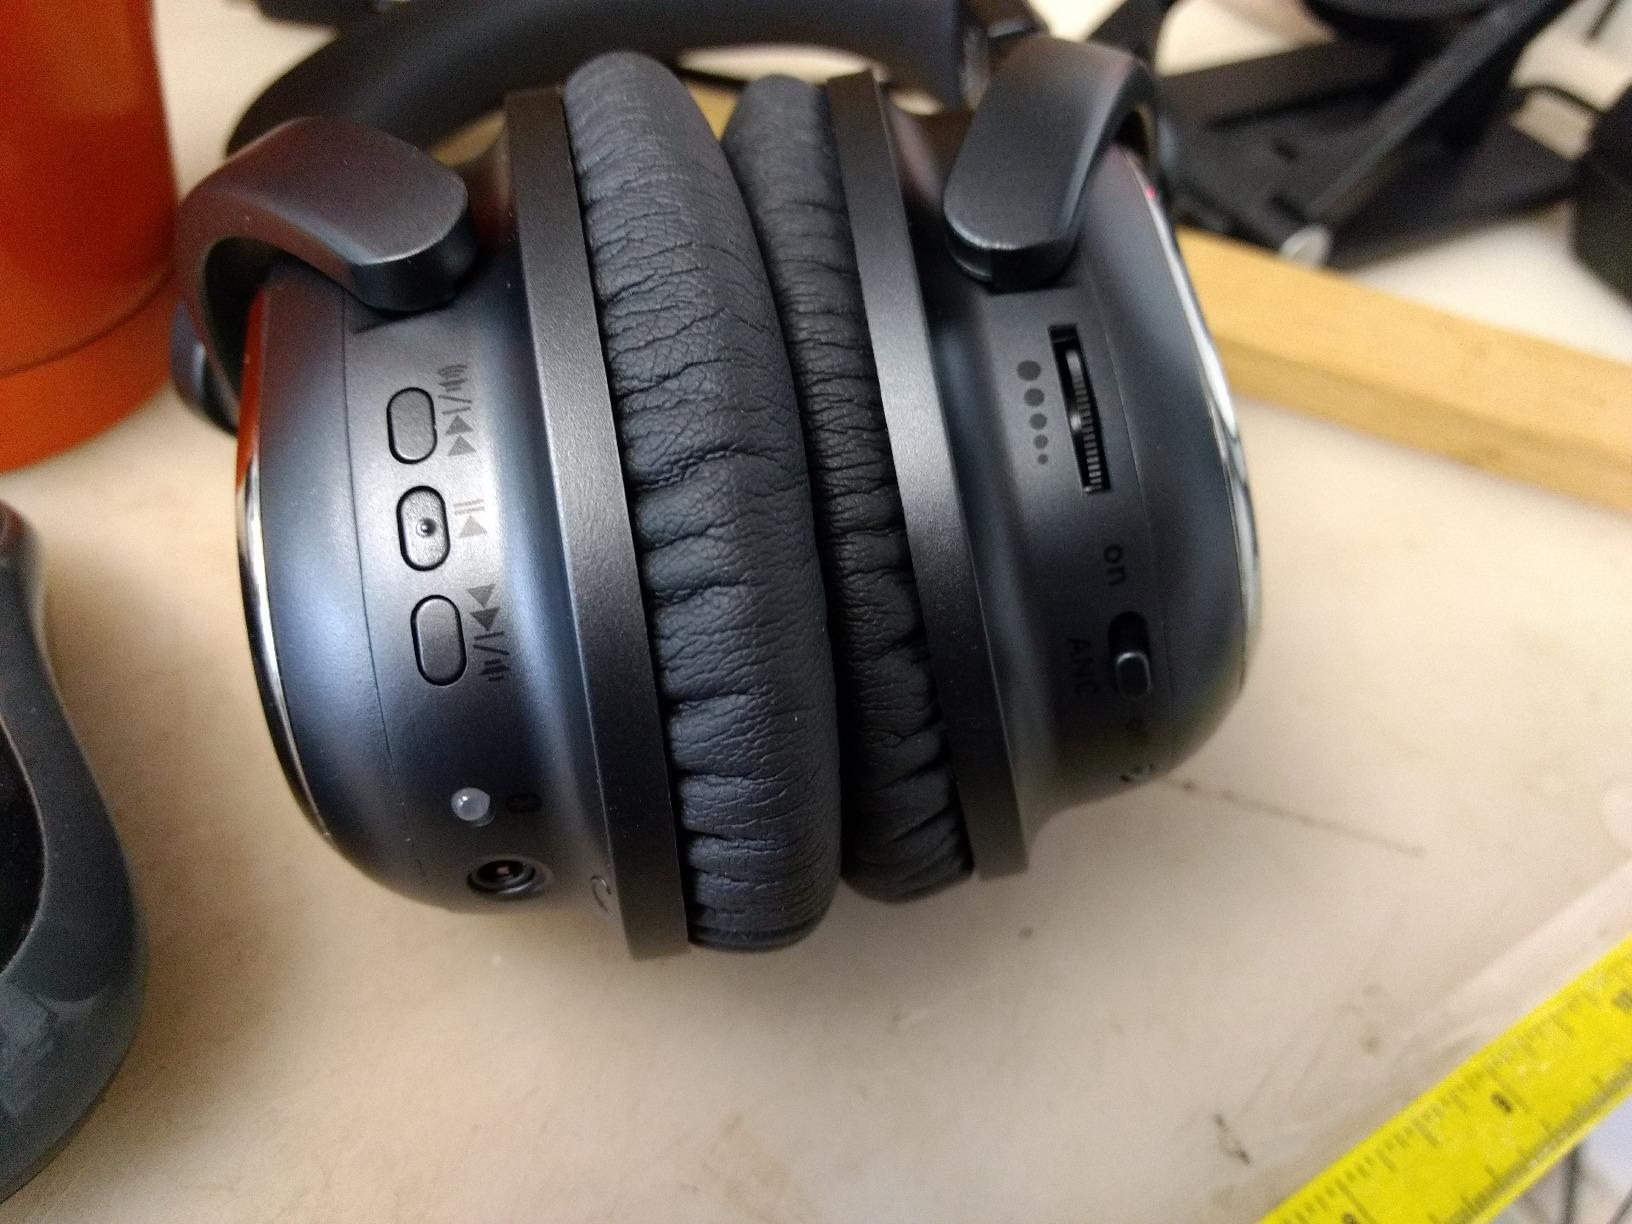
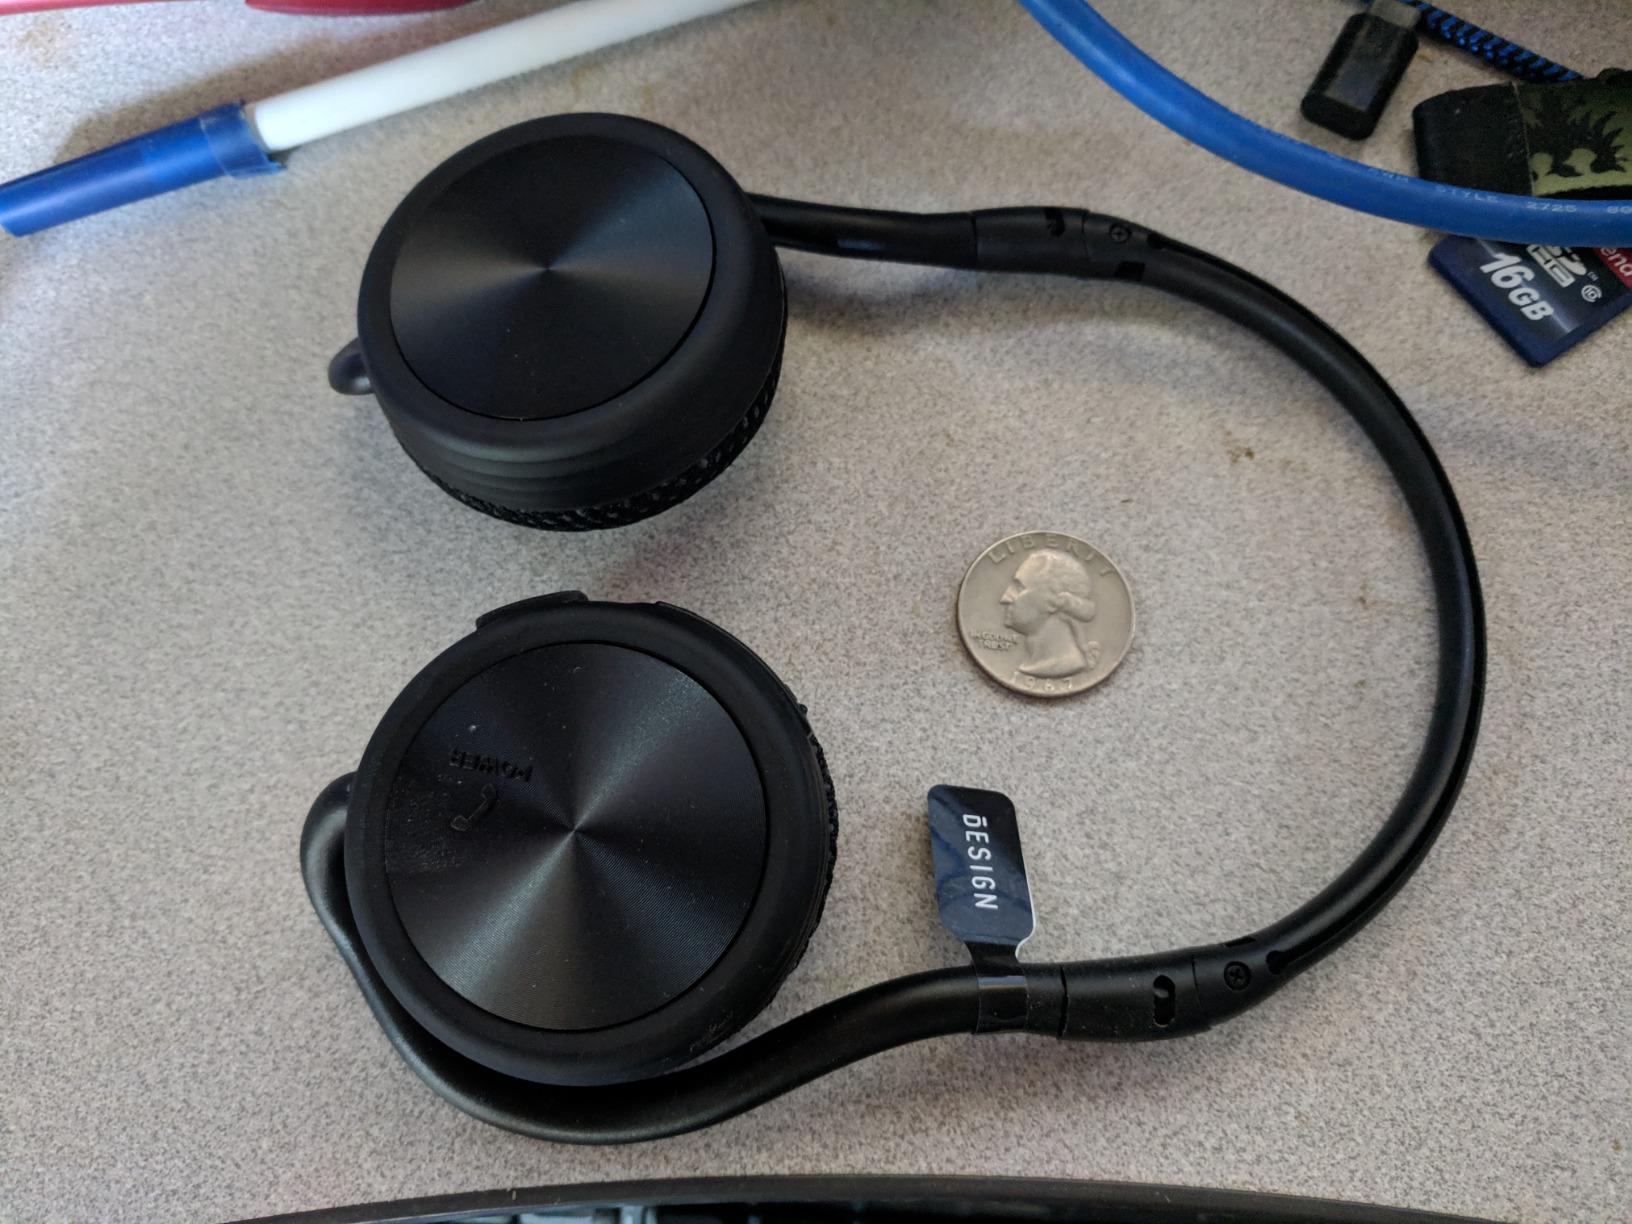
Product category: headphones
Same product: no